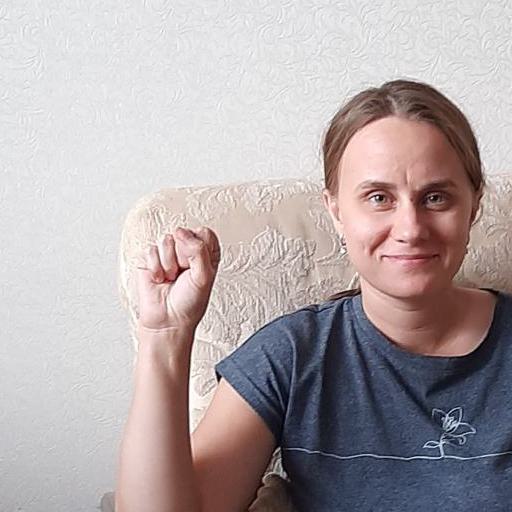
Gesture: fist